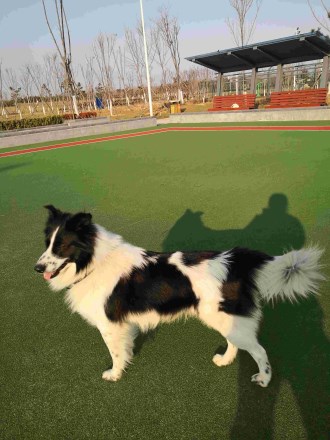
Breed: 2594-n000109-Border_collie